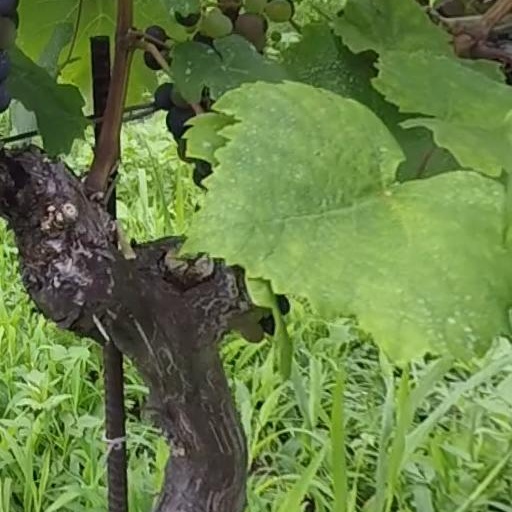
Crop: grape